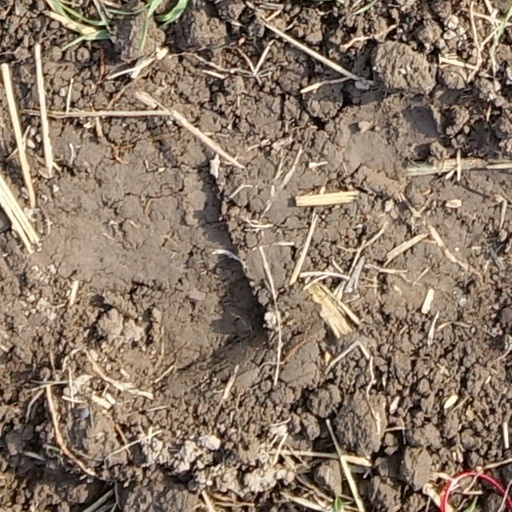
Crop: wheat